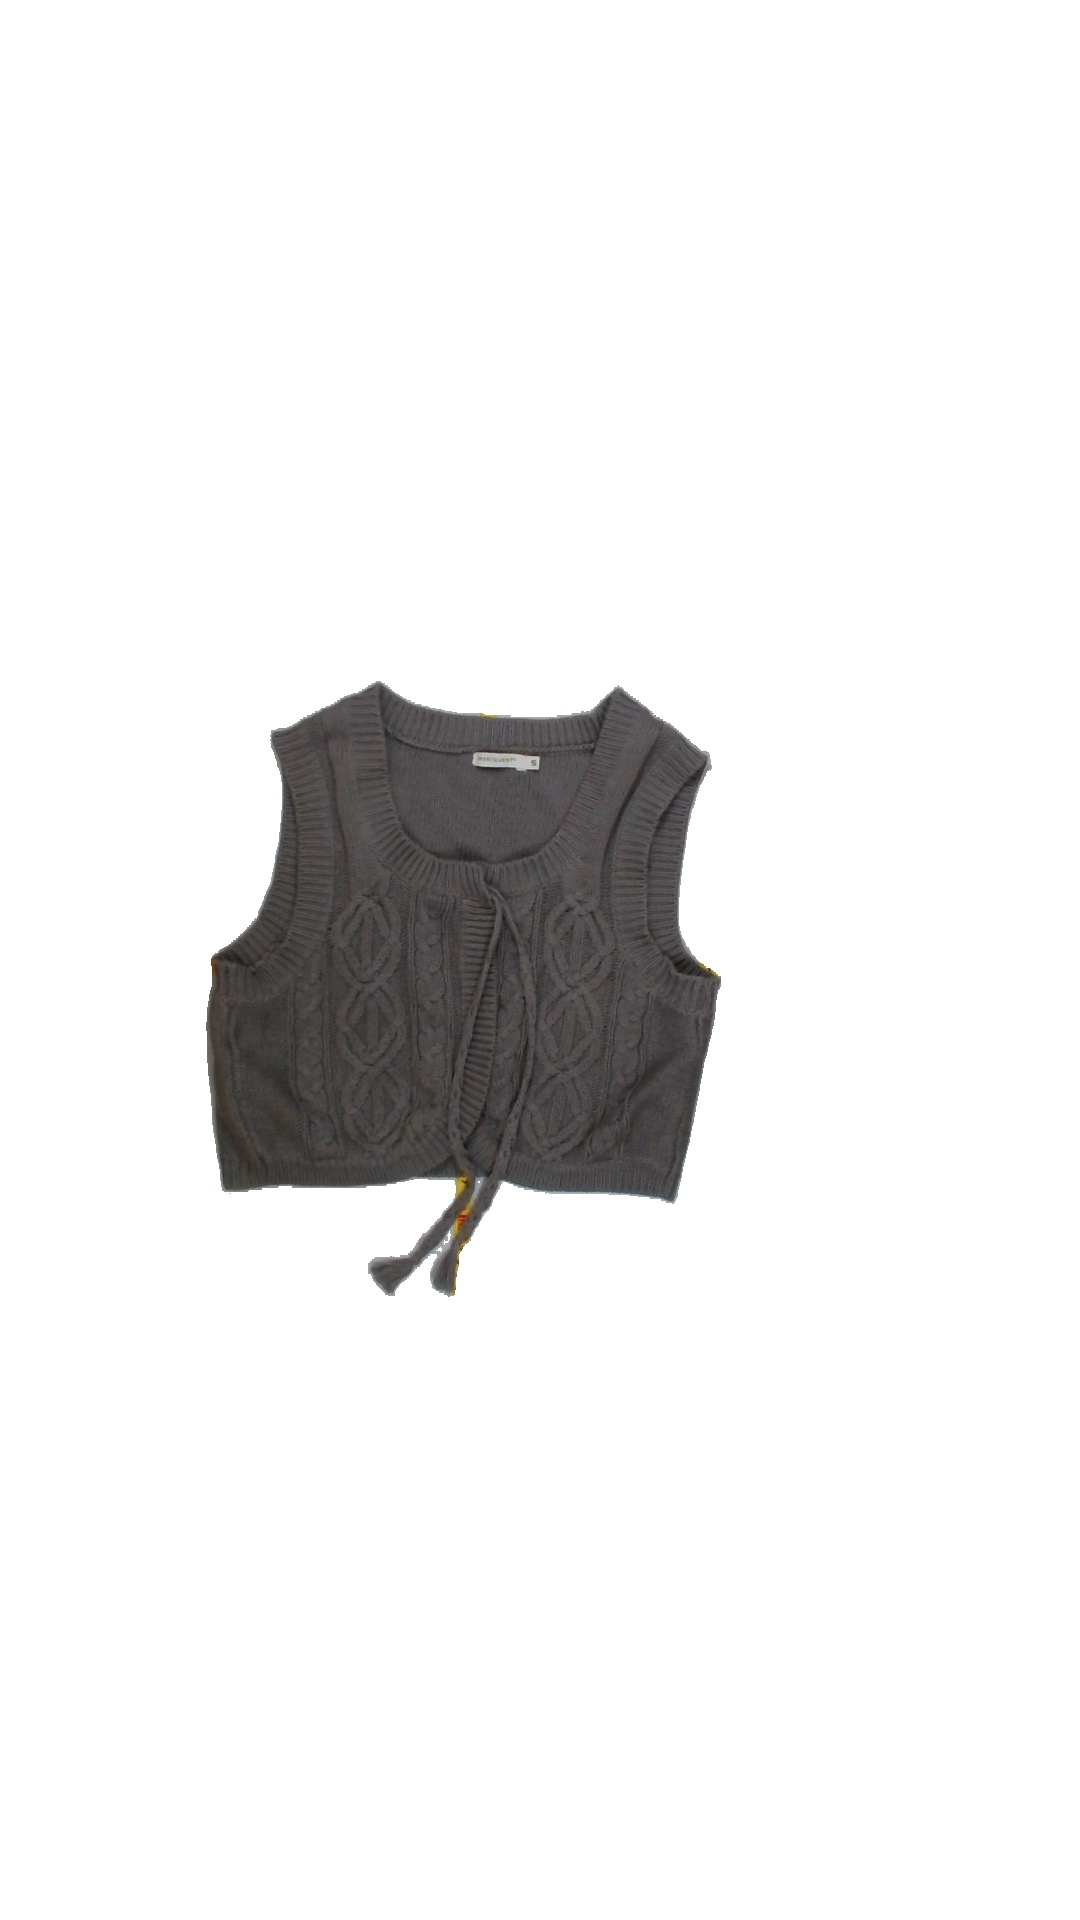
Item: Top (Ladies)
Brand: Free Quent
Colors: Grey
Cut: C-collar, Cropped
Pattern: Plain
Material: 100%cotton
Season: All
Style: No trend
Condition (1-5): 4
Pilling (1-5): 5
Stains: No
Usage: Reuse
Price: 50-100